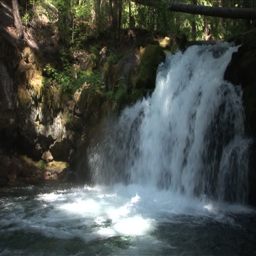
close view of a stream and small waterfall